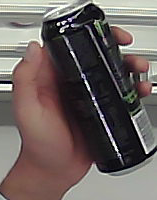
Product: monster_energydrink